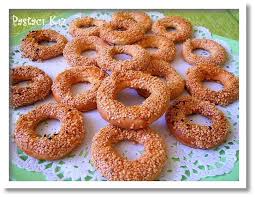
Yemek: simit